Ibrahim Murtala Muhammed

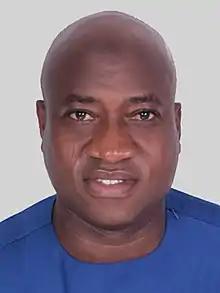

Ibrahim Murtala Muhammed (born 14 December 1974) is a Ghanaian politician, member of the Eighth and ninth Parliament of the Fourth Republic of Ghana representing the Tamale Central (Ghana parliament constituency) and currently serves as the minister of Ministry of Environment, Science, Technology and Innovation. He once served as the member of Parliament for Nanton, the Deputy Minister for Information and Media Relations and the Deputy Minister of Trade and Industry. He is Member of Parliament for Tamale Central Constituency in the Northern Region. In December 2024, he was re-elected to serve as Member of Parliament for Tamale Central Constituency in the Ninth Parliament of the Fourth Republic of Ghana.